Malavika Sarukkai

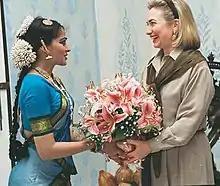
Malavika meeting United States First Lady Hillary Clinton in 1995

Malavika Sarukkai (born 1959) is an Indian classical dancer and choreographer specializing in Bharatanatyam. She is the winner of the Sangeet Natak Akademi Award (2002). In 2003, she was awarded by the Padma Shri, the fourth-highest Indian civilian award.